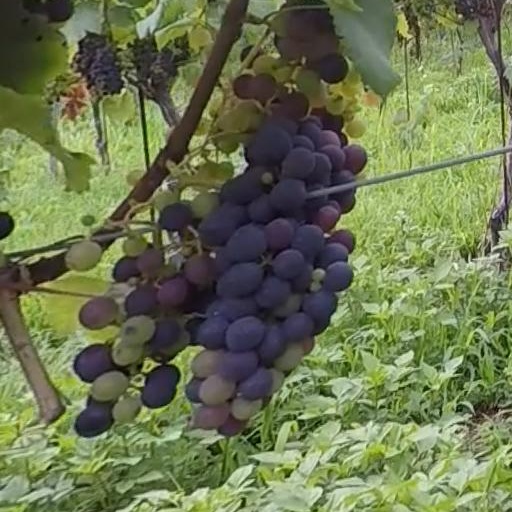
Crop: grape